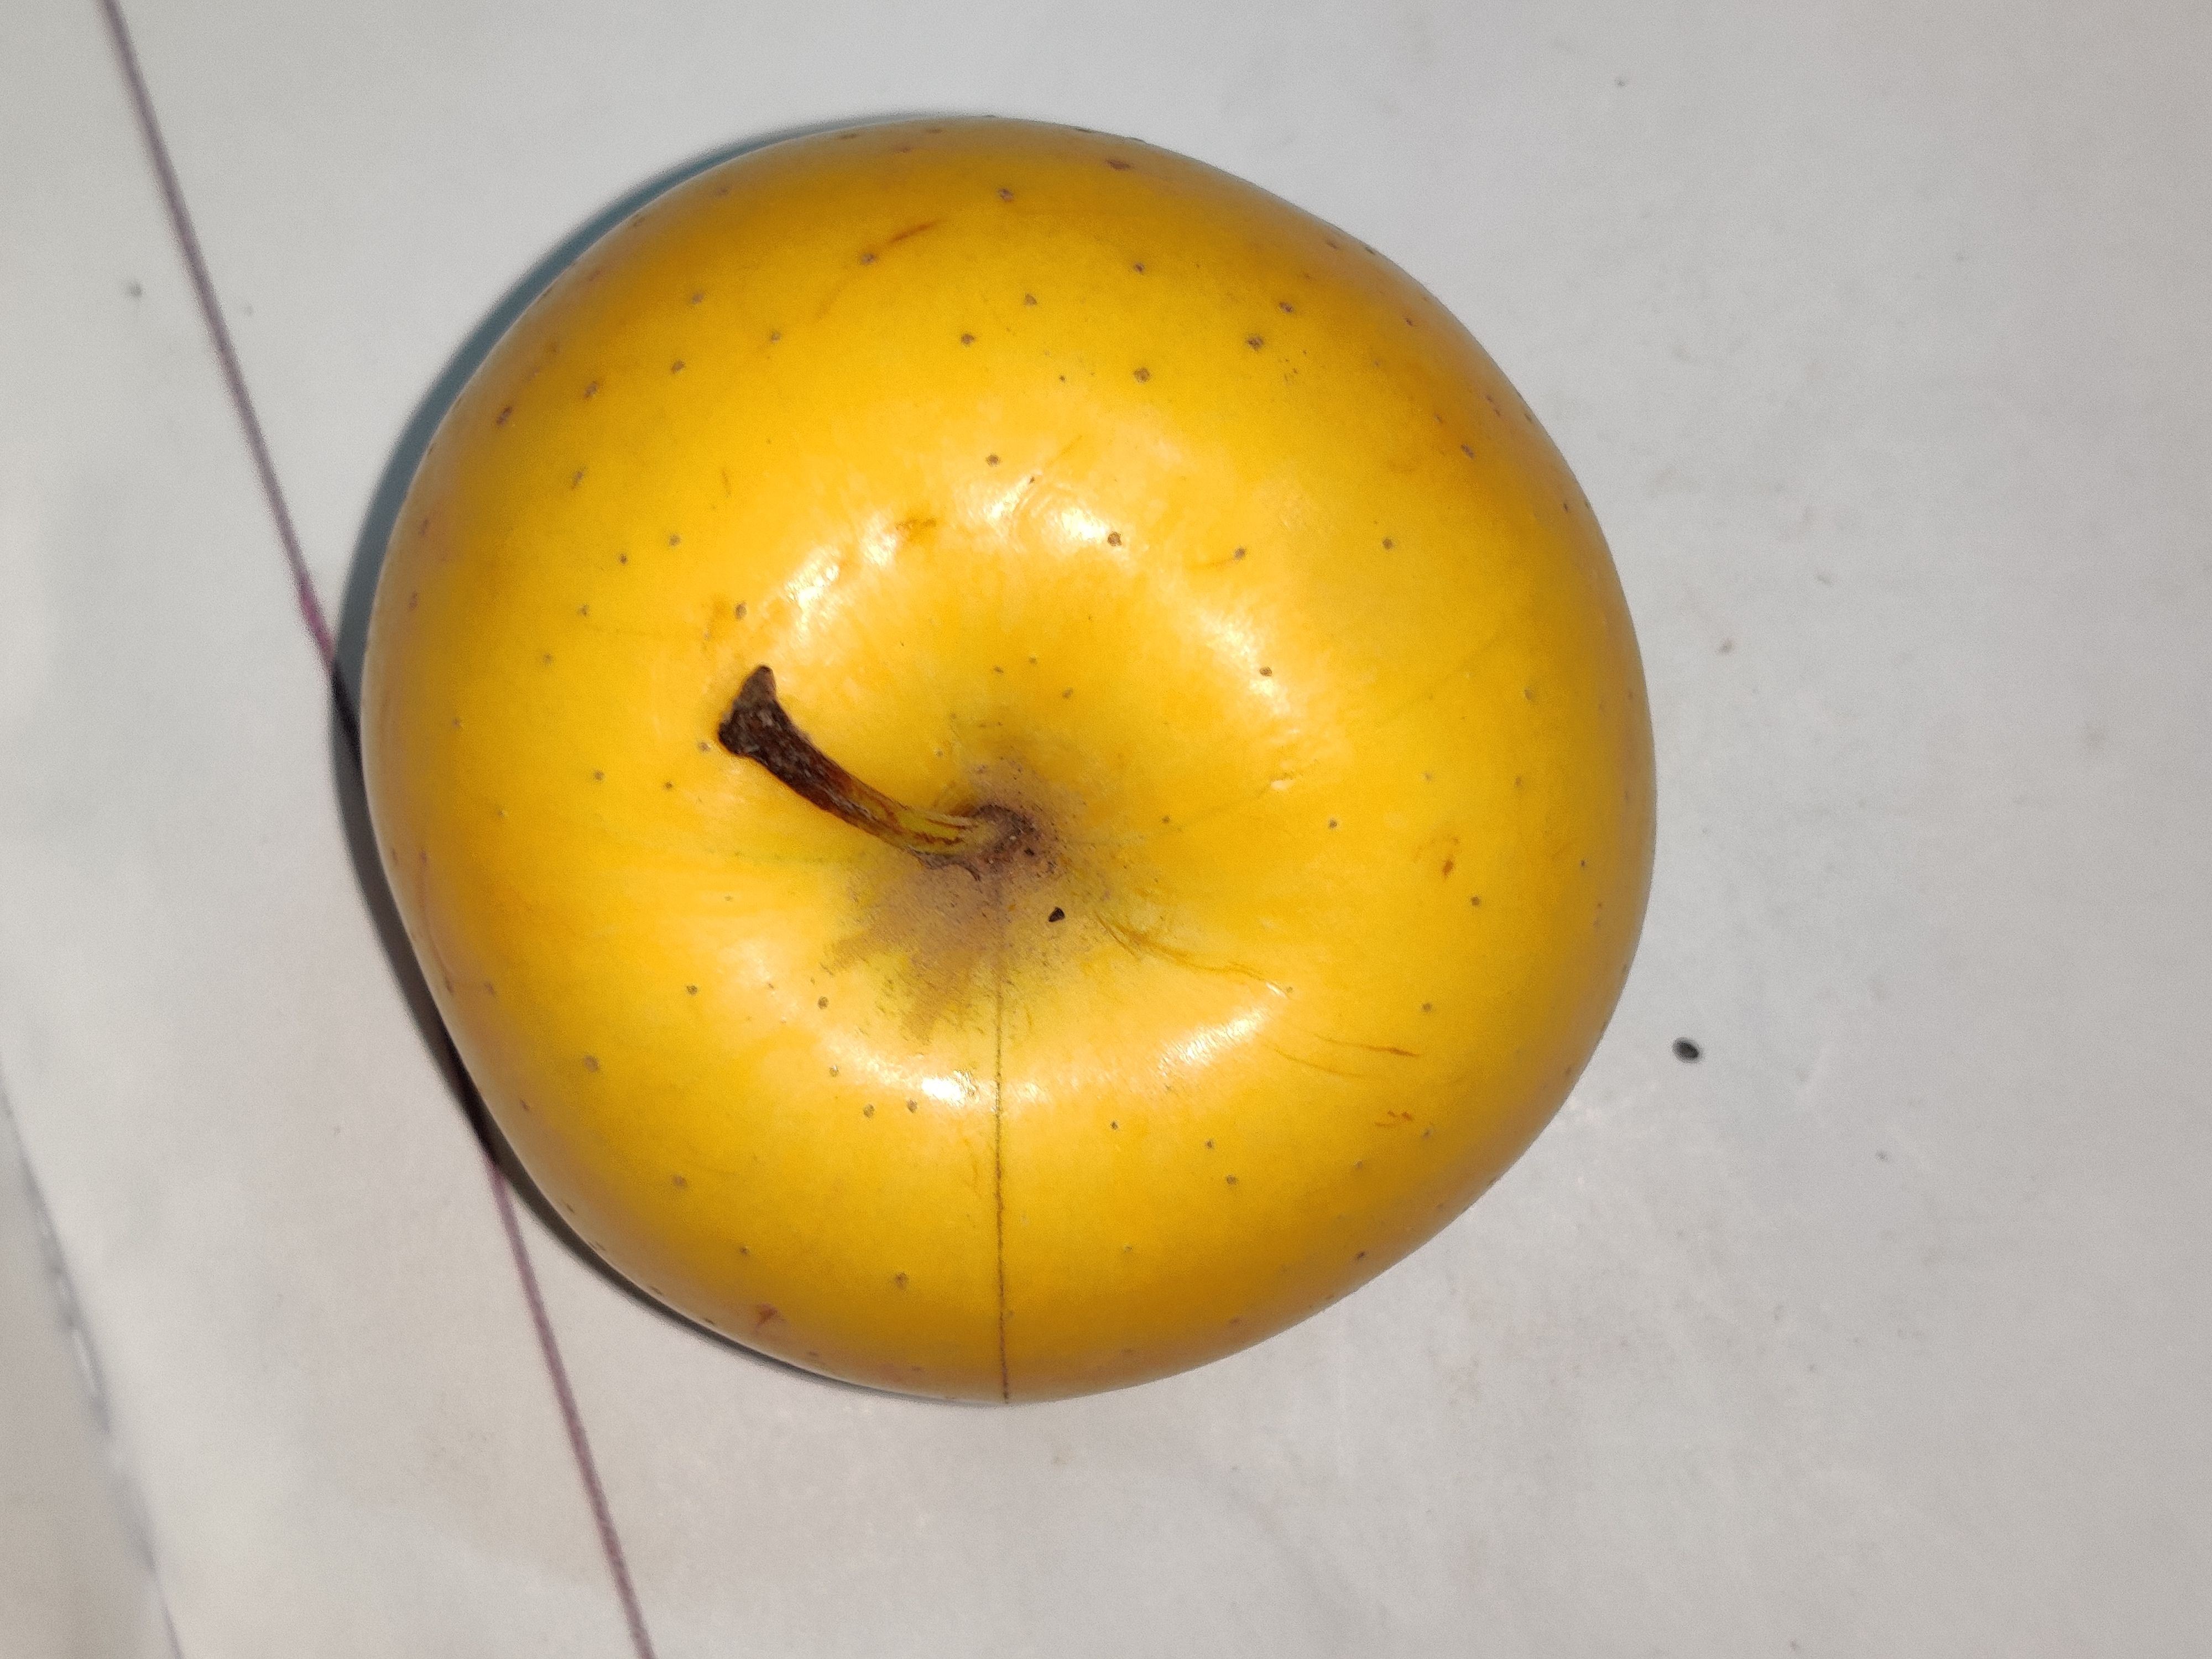
Fruit: apple
Grade: 1st-grade